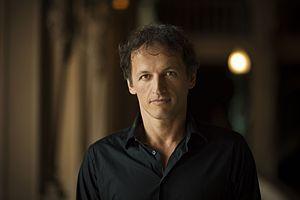
Jean-Christophe Spinosi, né le 2 septembre 1964 à Drancy, est un chef d'orchestre et violoniste français, fondateur de l'Ensemble Matheus. Avec son ensemble, il a réalisé une série d’enregistrements consacrés à Vivaldi, compositeur dont les chefs-d'œuvre sont alors absents de la discographie.